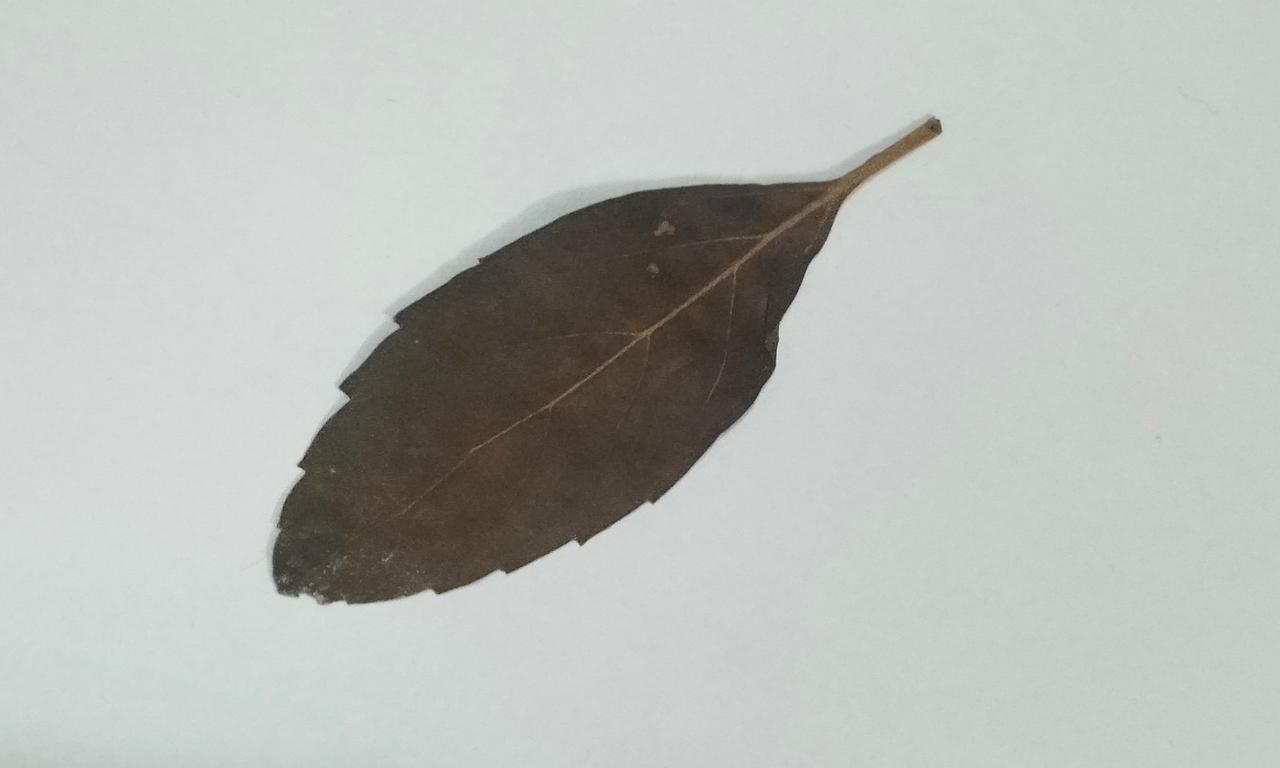
Label: Dried